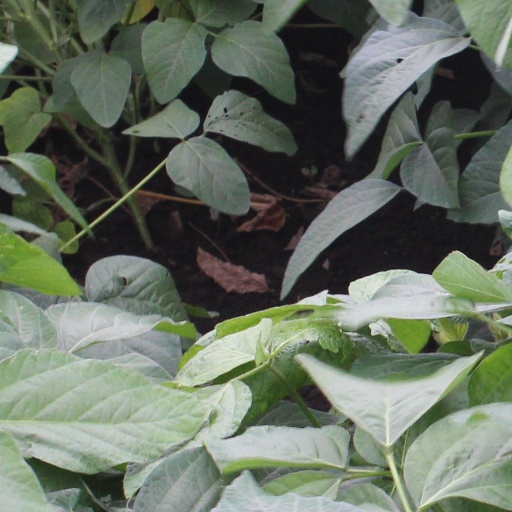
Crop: soybean